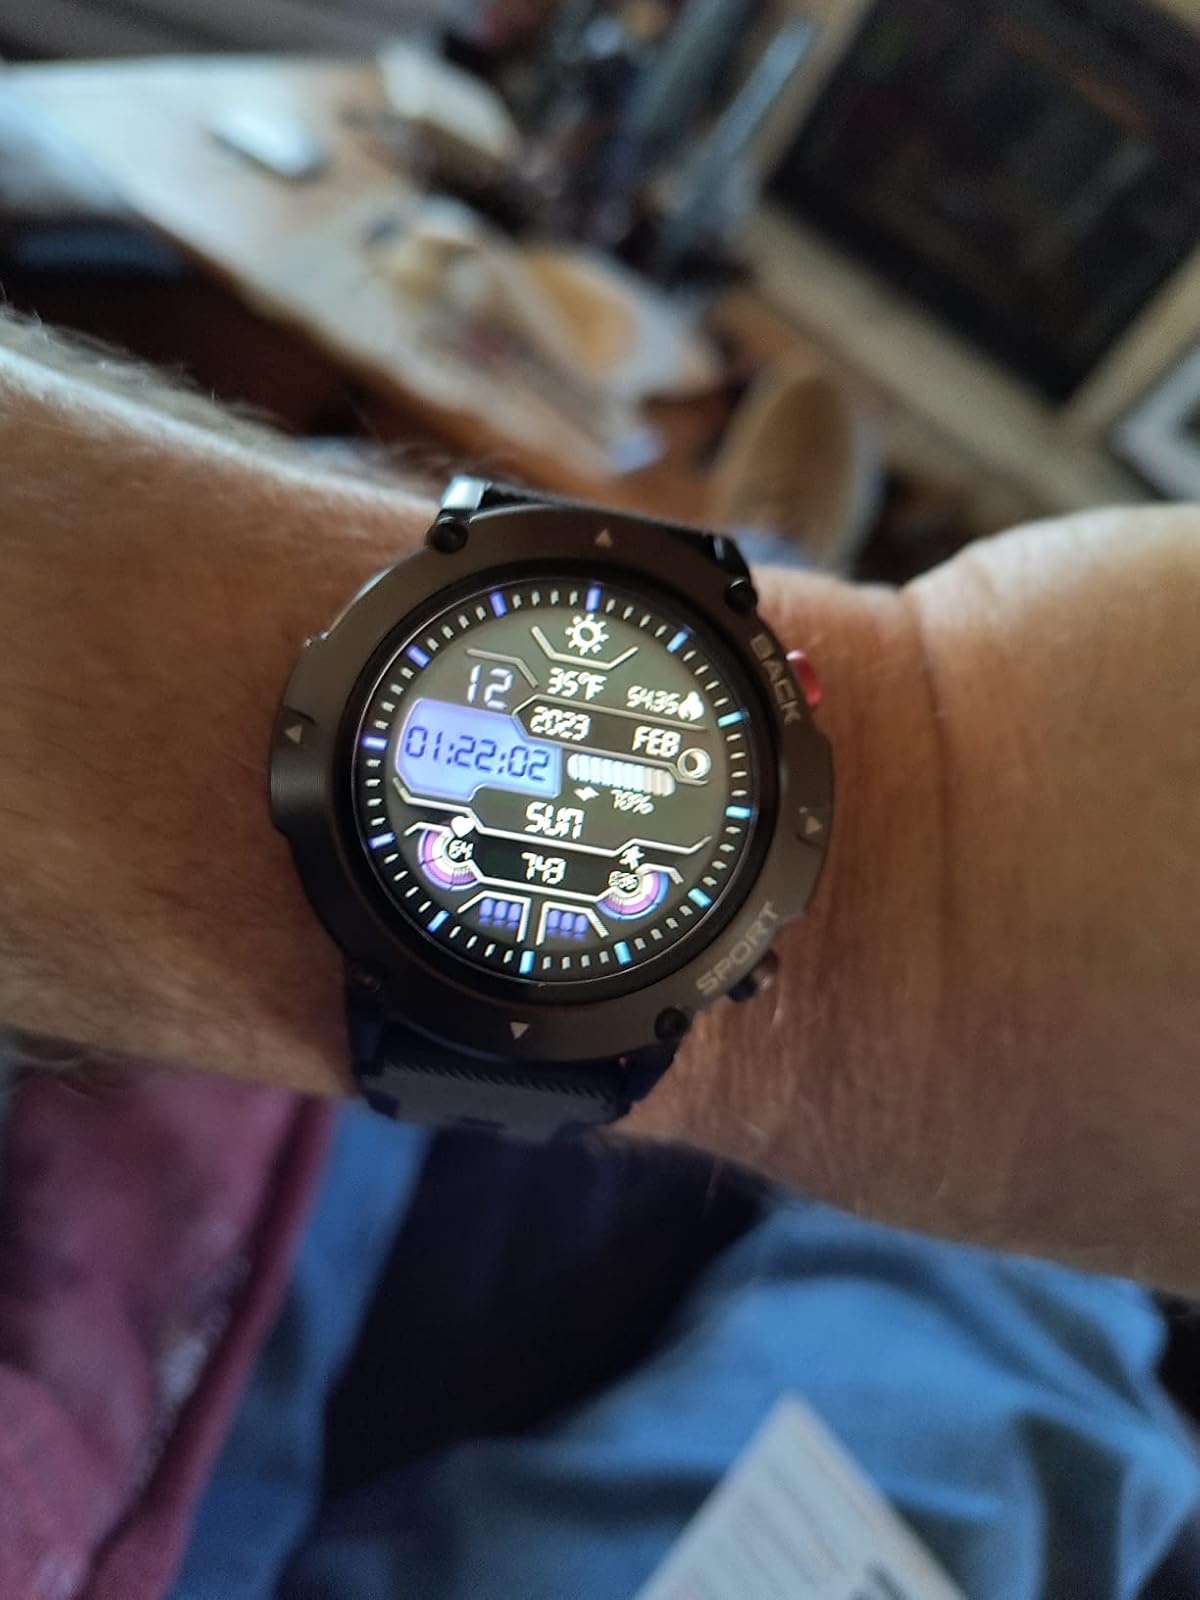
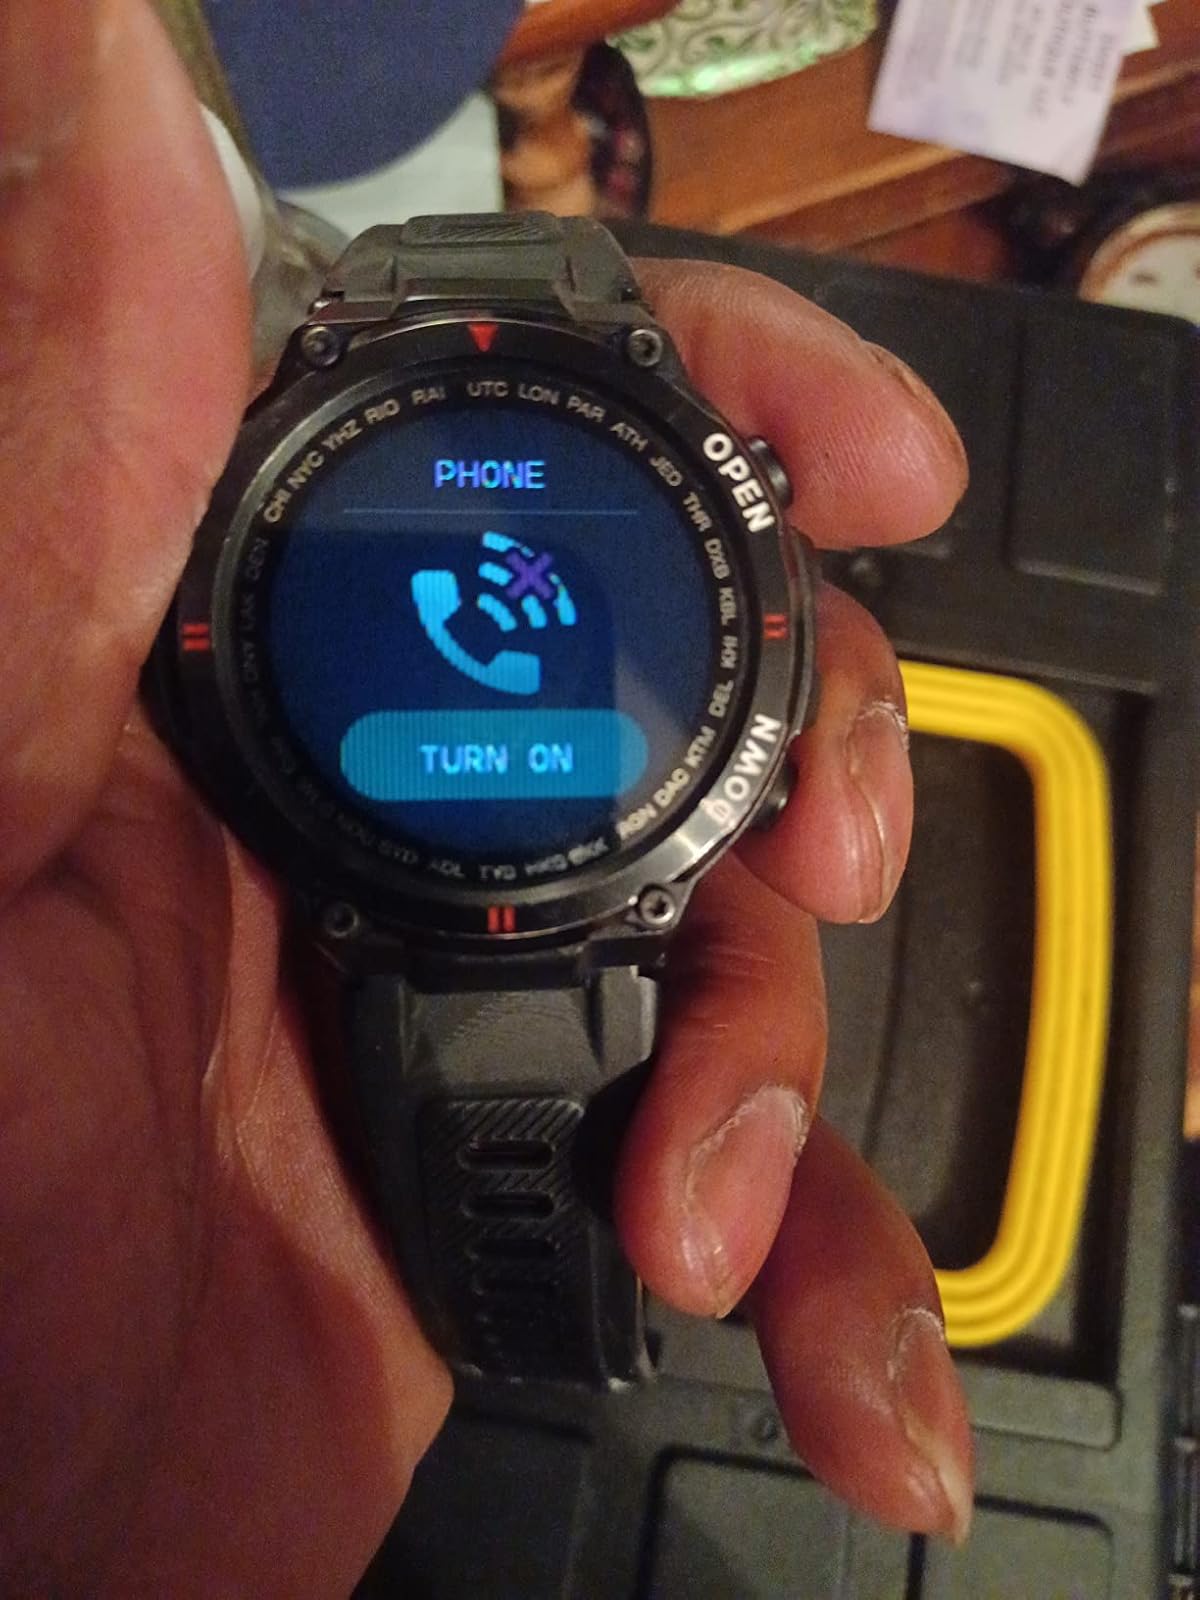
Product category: smartwatch
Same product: no